Vogelsang Training Area

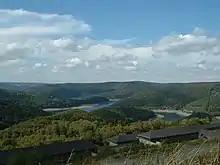
View from the Nazi "Ordensburg" of Vogelsang into the valley

The basis of the subsequent military training area was the Nazi Ordensburg Vogelsang. This training centre is the second largest relic of Nazi infrastructure in Germany by area after their party congress site in Nuremberg and covered an area of some 100 hectares. The buildings under heritage conservation alone cover a gross floor area of more than 50,000 square metres.